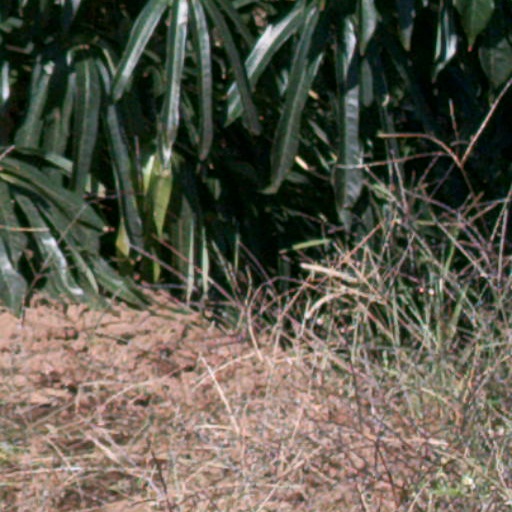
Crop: cassava